Beedie School of Business

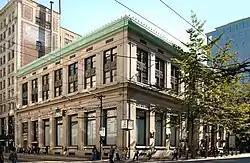
SFU Beedie's Segal Graduate School campus

A 1916 building located at the corner of Granville and Pender Streets in downtown Vancouver, SFU Beedie's Segal Graduate School is home to SFU's graduate business programs. It honours the university's former chancellor and SFU Beedie supporter Joseph Segal.